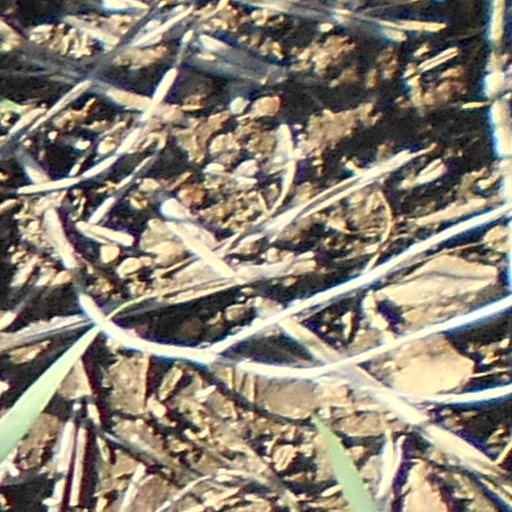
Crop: wheat